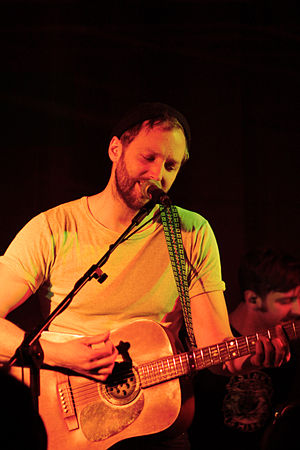
The Rumour Said Fire
The Rumour Said Fire i Hadsten 2013.
The Rumour Said Fires forsanger Jesper Lidang i Hadsten 2013.
The Rumour Said Fire er en dansk musikgruppe, dannet i 2008 af sanger, sangskriver og guitarist Jesper Lidang.